Ontario Northland Railway

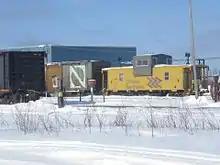
ONR Caboose in Hearst in 2013

Three new mines were opened in Northern Ontario in the 1960s. Sherman Mine in Temagami was opened in 1968, Adams Mine in Kirkland Lake in 1963, and Kidd Creek Mine in Timmins in 1967. The Ontario Northland Railway built spurs to serve these mines.